Susa

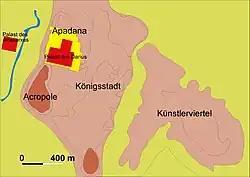
Site of Susa

The site was examined in 1836 by Henry Rawlinson and then by A. H. Layard.